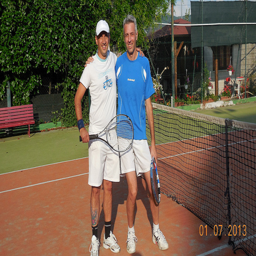
two tennis players pose for a picture on a court
a couple of men with tennis rackets pose for a picture
Two men posing for a photo with their tennis rackets on the court.
Two men with tennis rackets pause for a picture.

A couple of men standing on top of a tennis court.